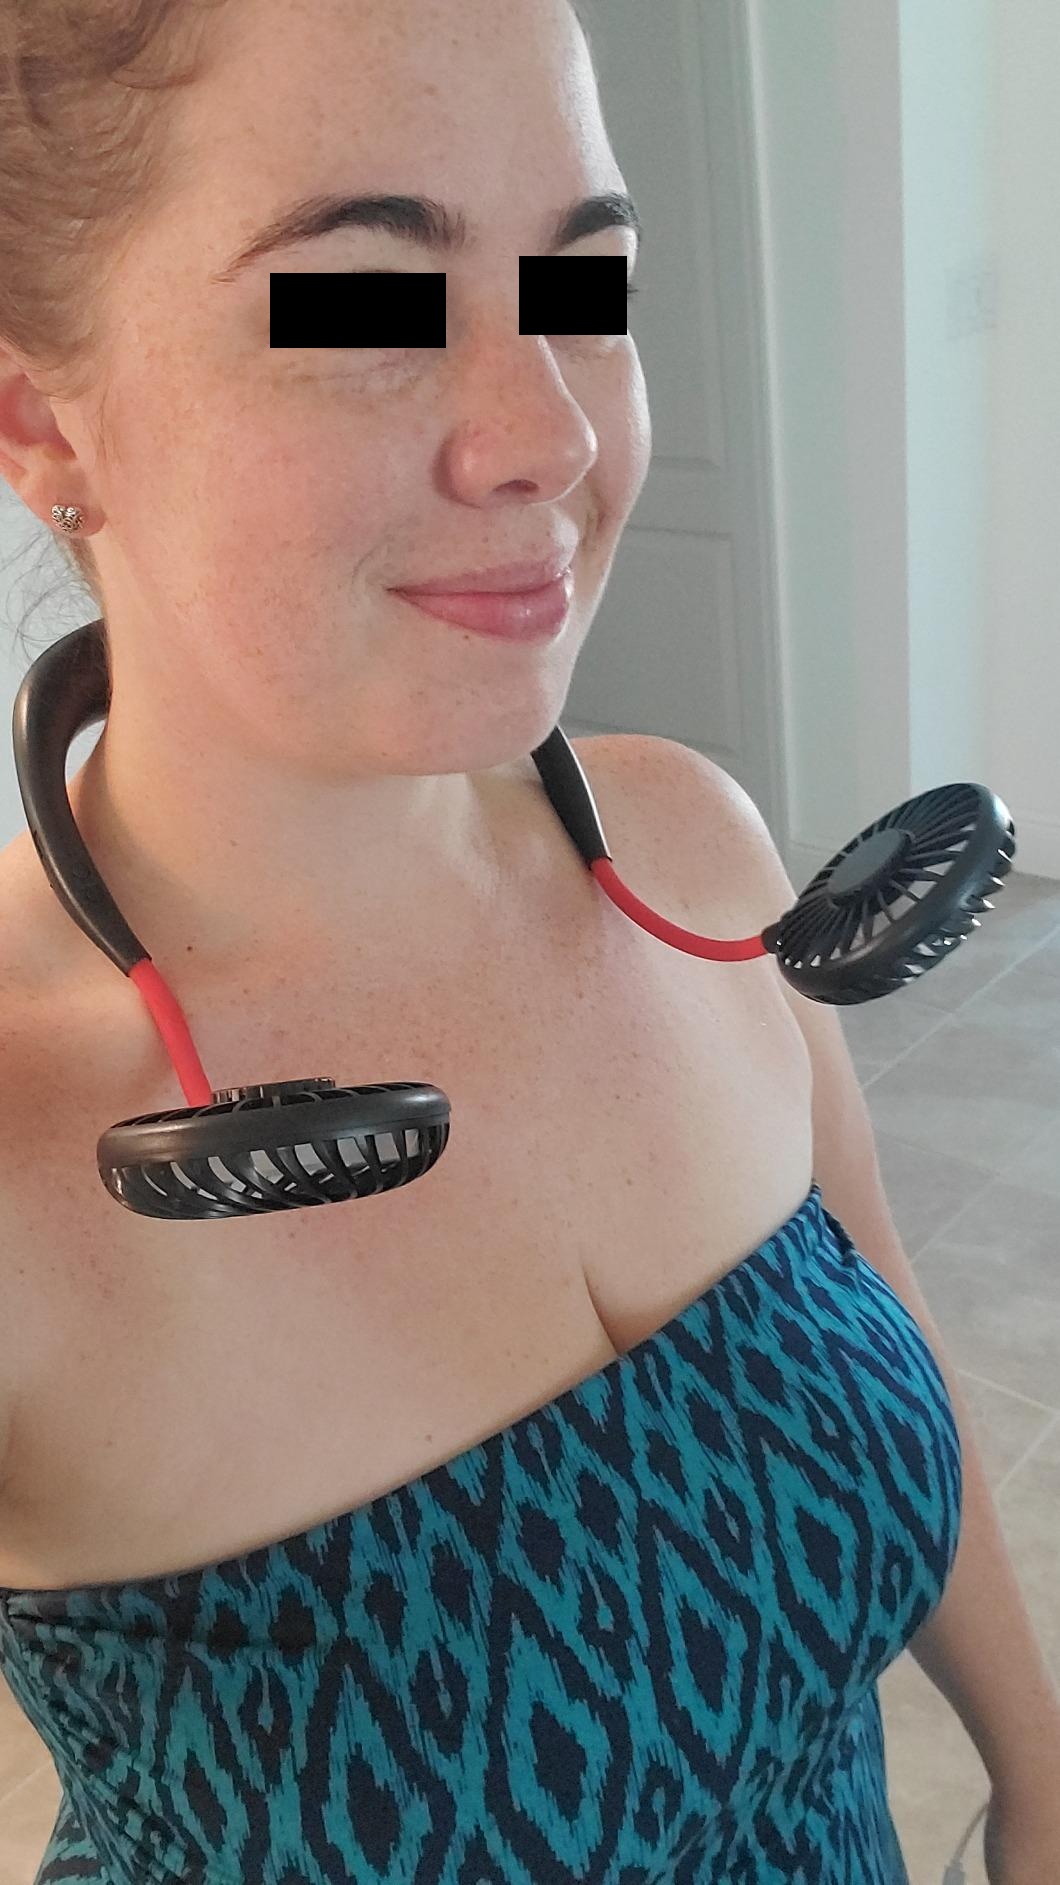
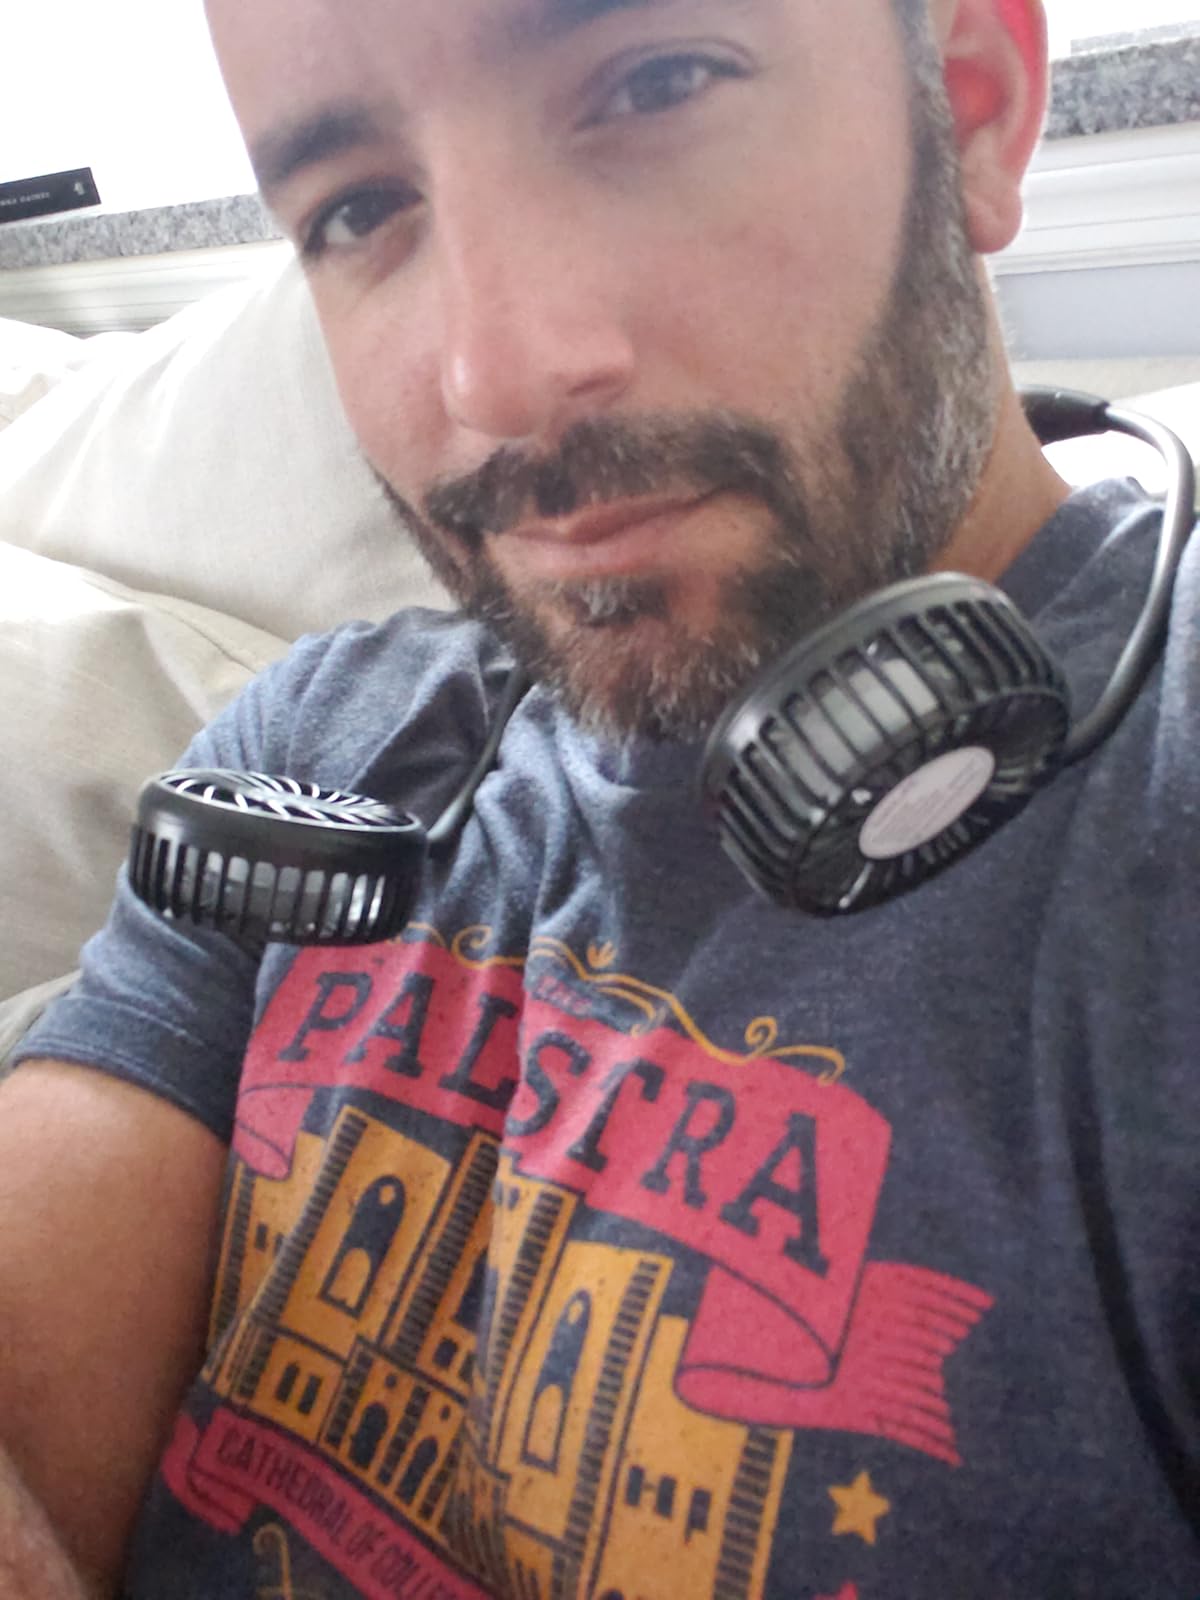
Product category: fan
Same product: no